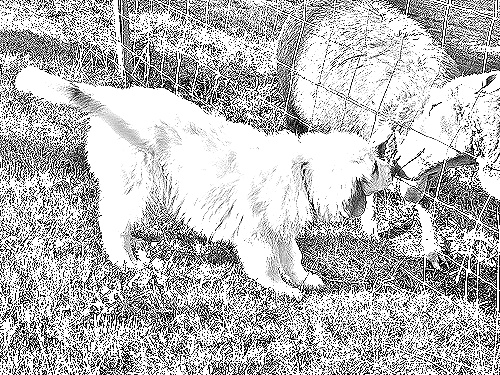
Portrait style: Sketch Portrait